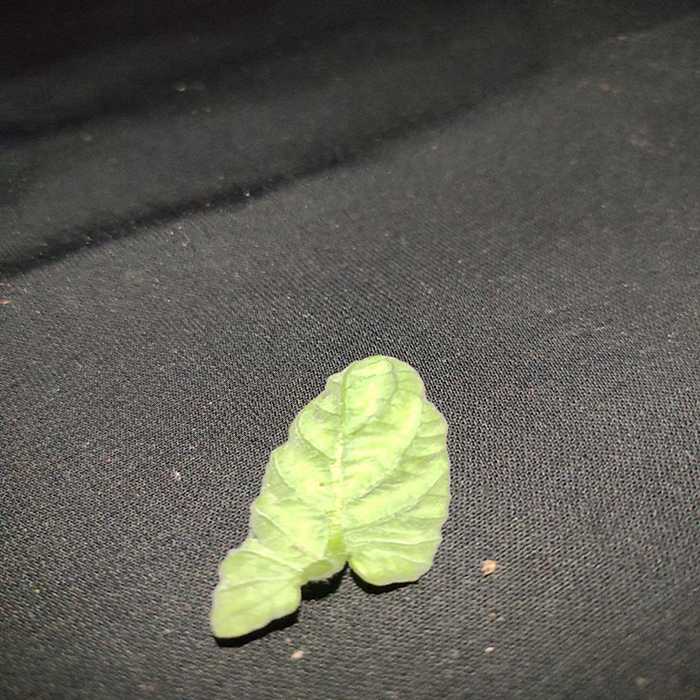
Plant: Tomato
Label: Tomato leaf curl virus